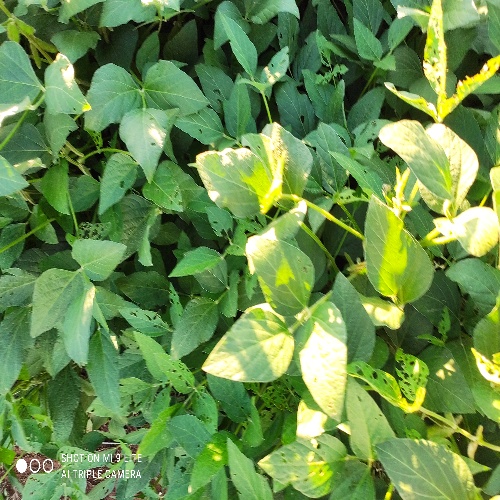
Label: Caterpillar